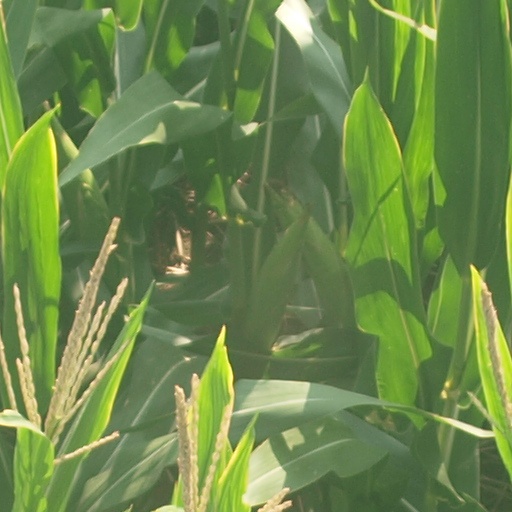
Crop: maize; corn